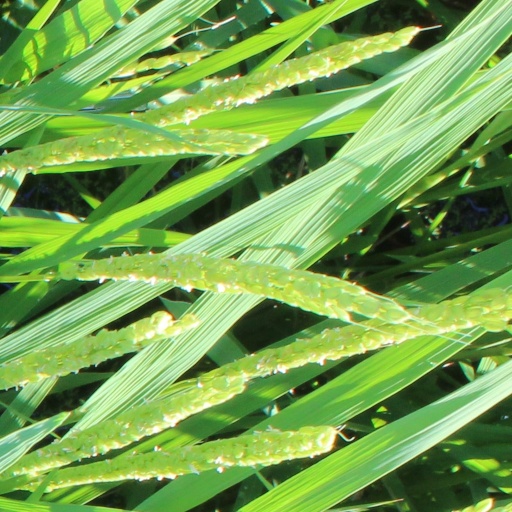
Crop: rice